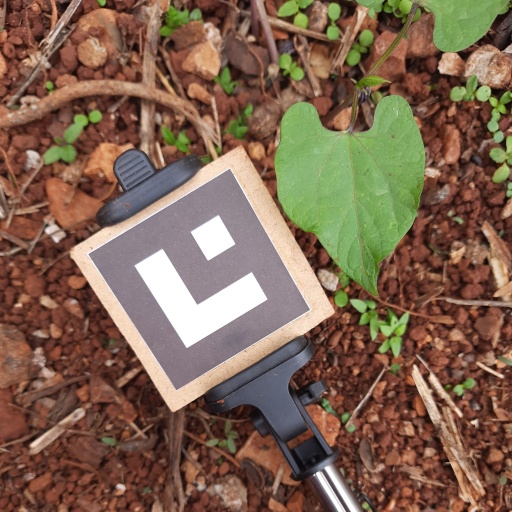
Observations: wavy surface, no eating holes, with soild dust, under shade